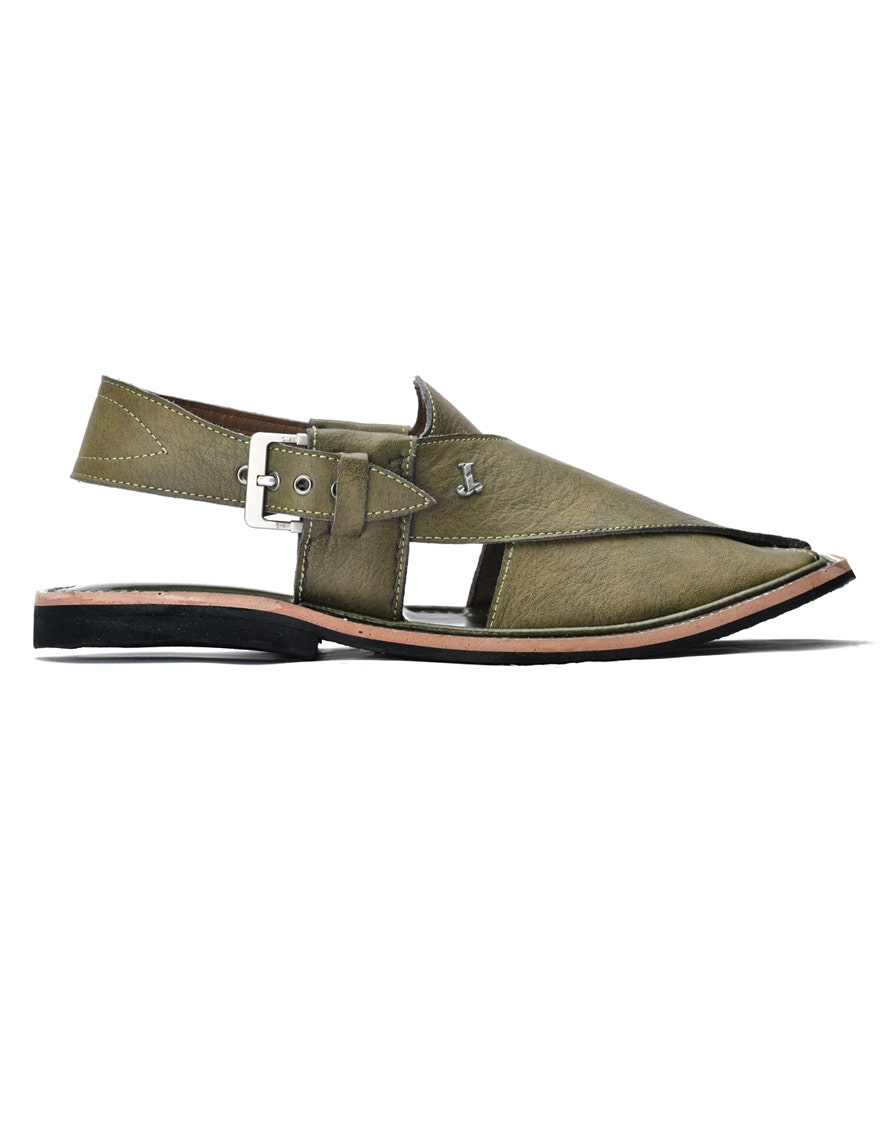
olive leather karri sandal